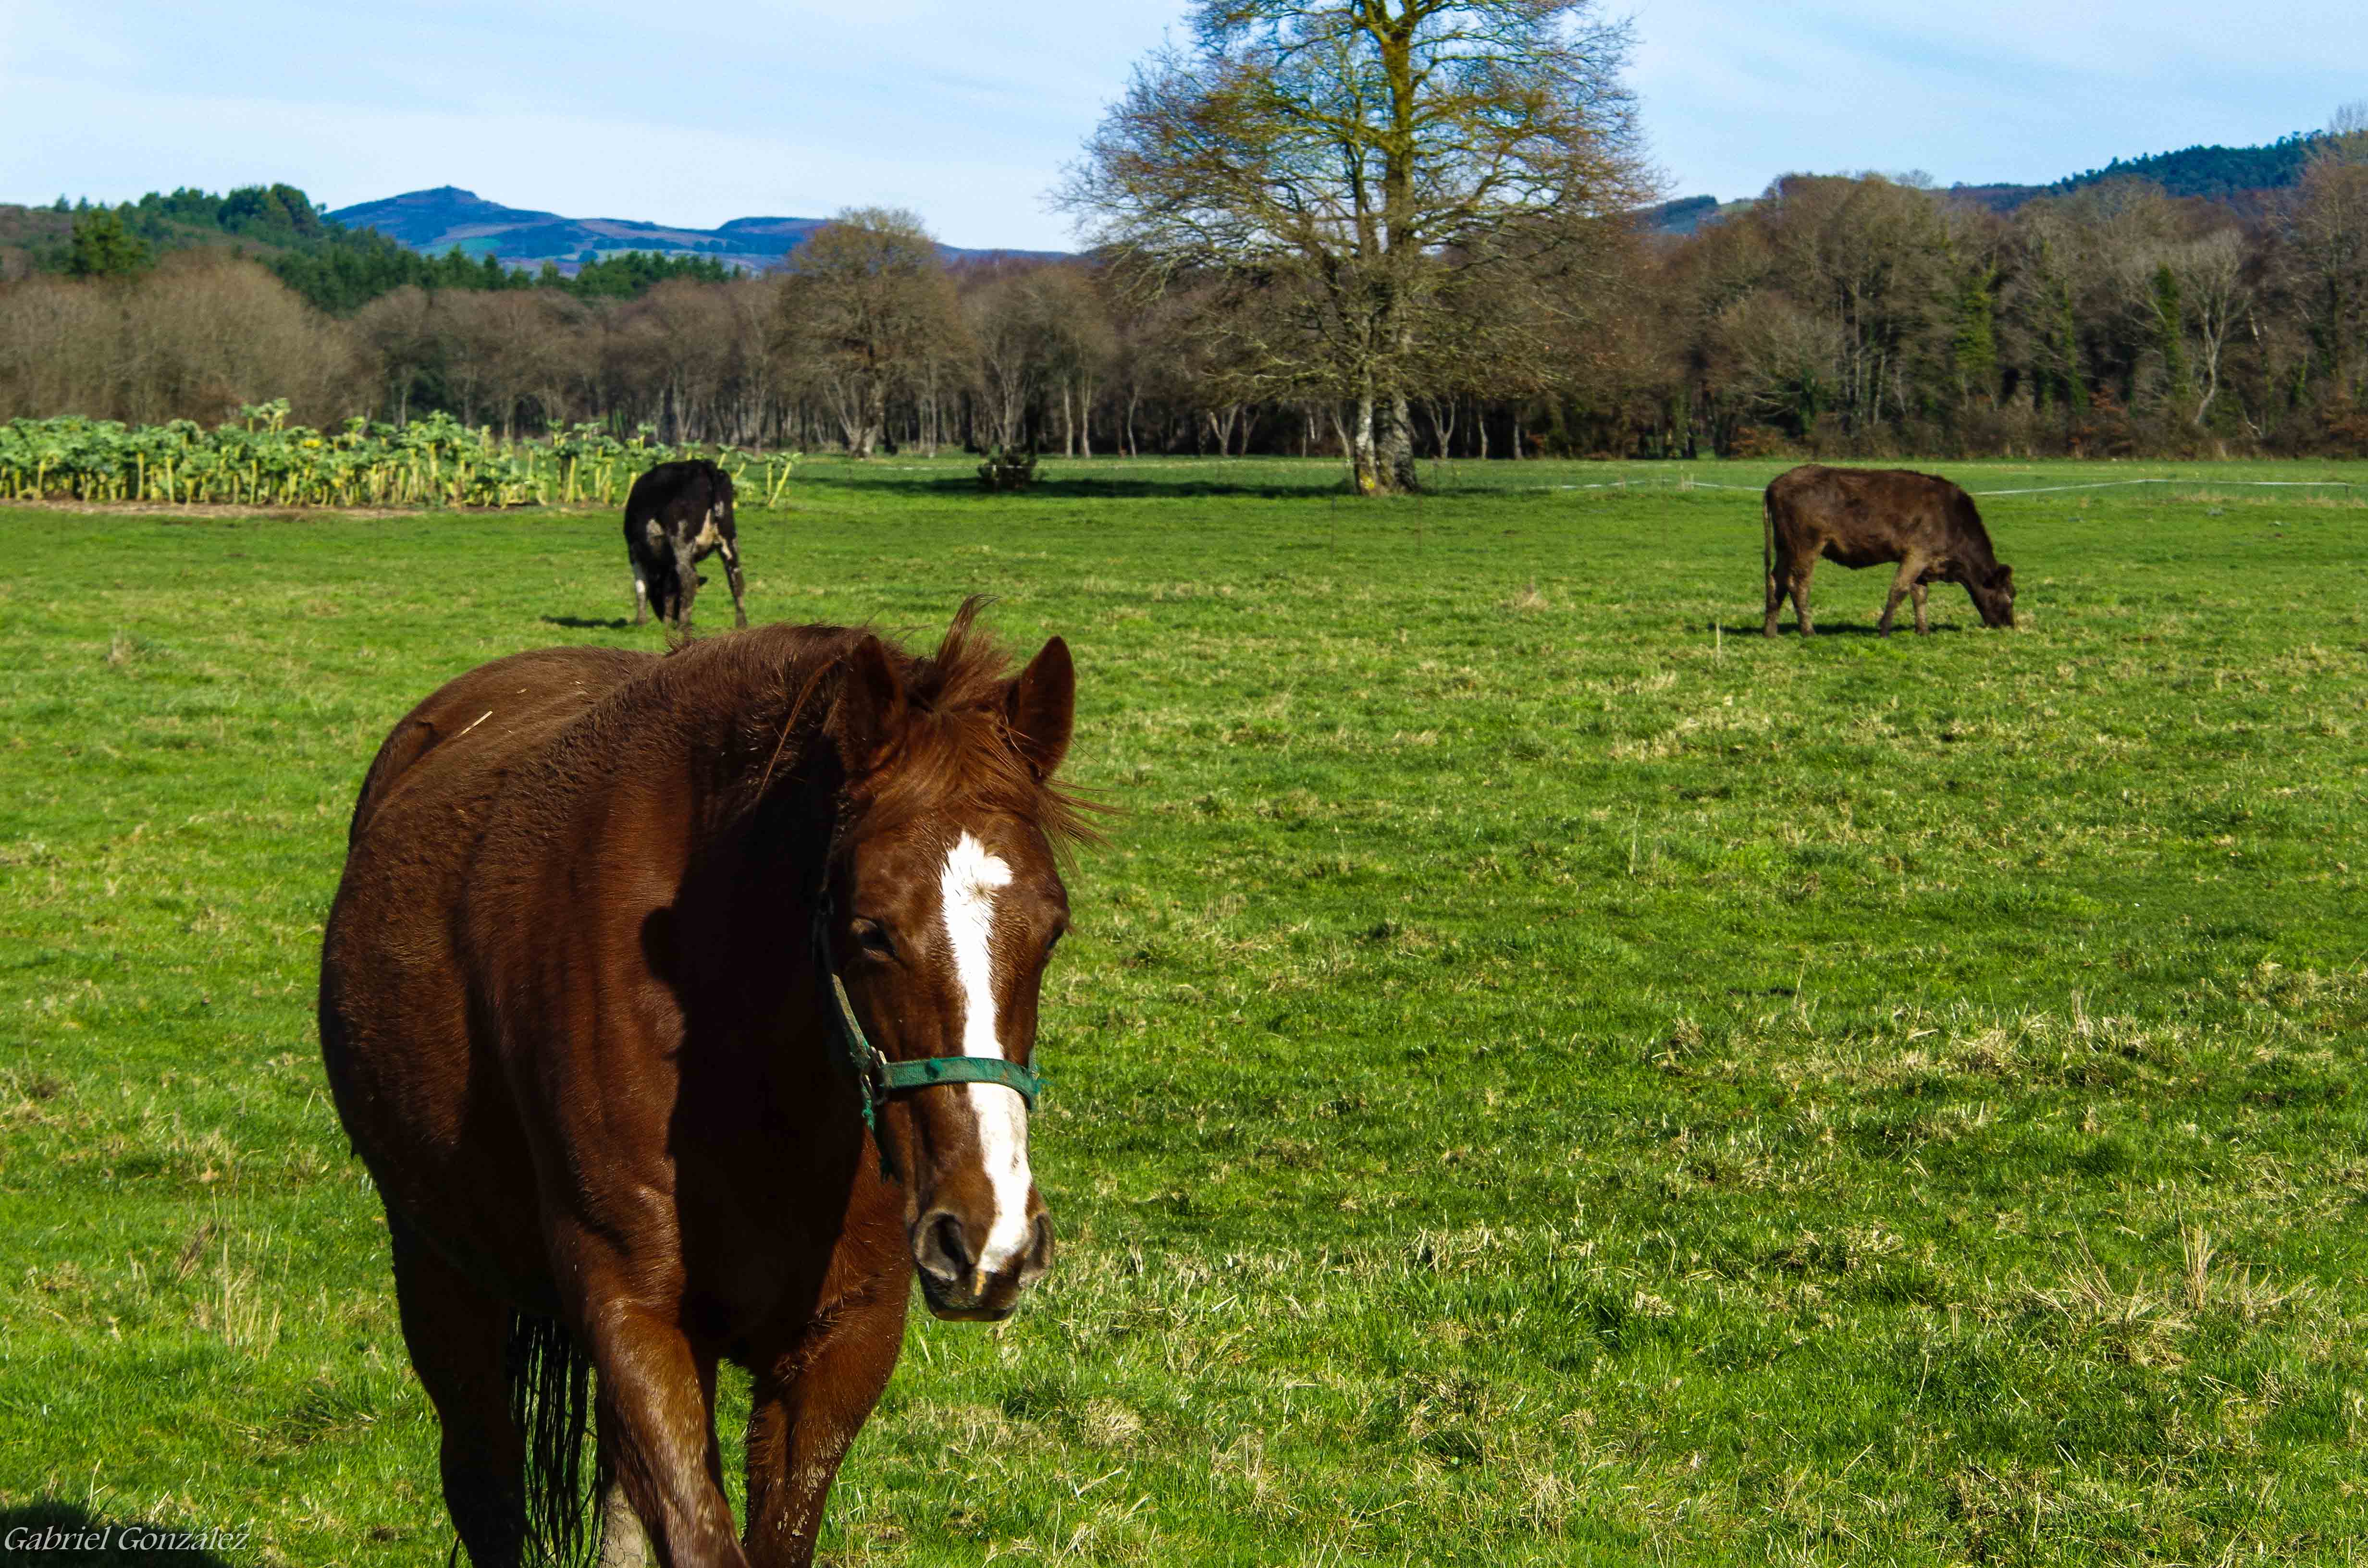
landscape, nature, farm, meadow, prairie, herd, pasture, grazing, ranch, horse, mammal, stallion, mane, fauna, grassland, animals, mare, naturaleza, galicia, caballos, habitat, foal, espana, ggl1, gaby1, animales, meira, pentaxk30, pentax80320, rural area, meiragaliciaespa a, pack animal, trail riding, natural environment, horse like mammal, mustang horse